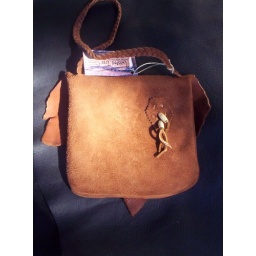
bags at skye's, sayre in gpas hat 021